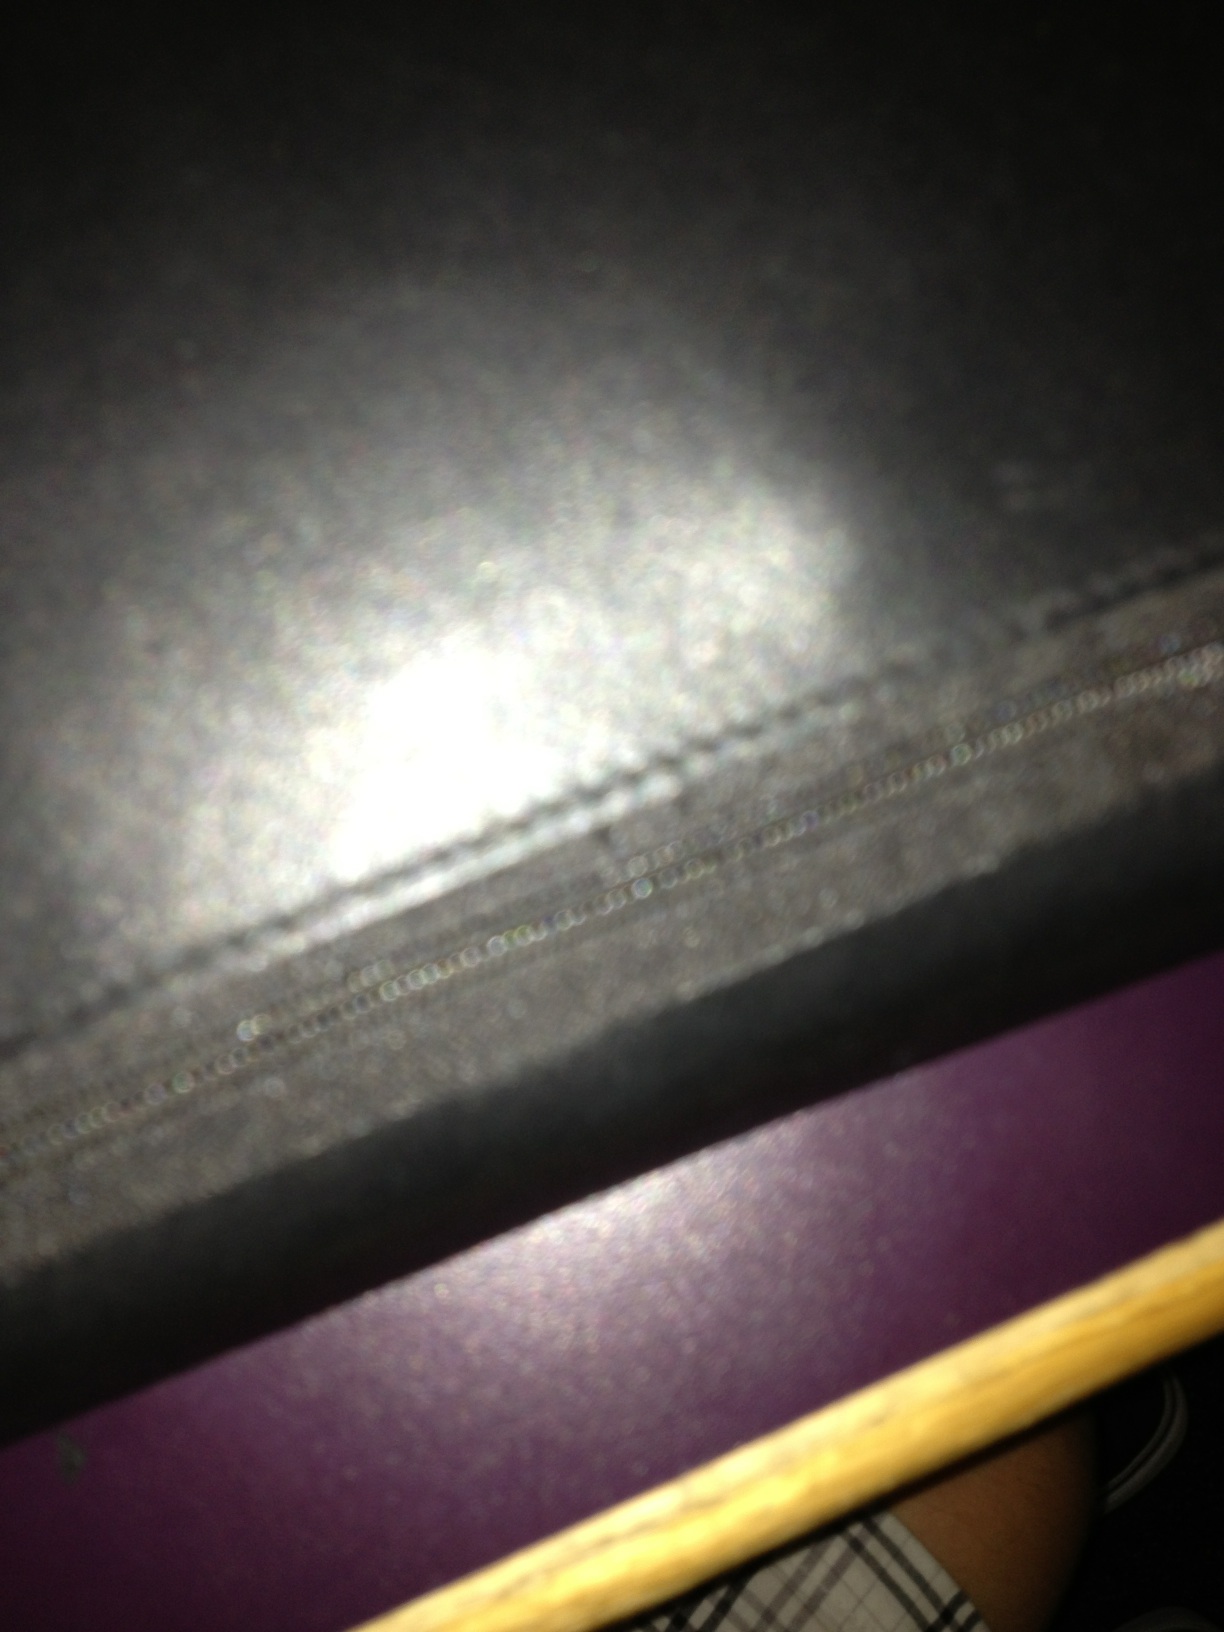Question: What is this?
Answer: unanswerable